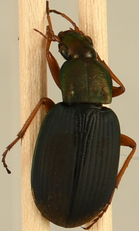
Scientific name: Chlaenius aestivus
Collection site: Blandy Experimental Farm Site (BLAN), plot BLAN_003